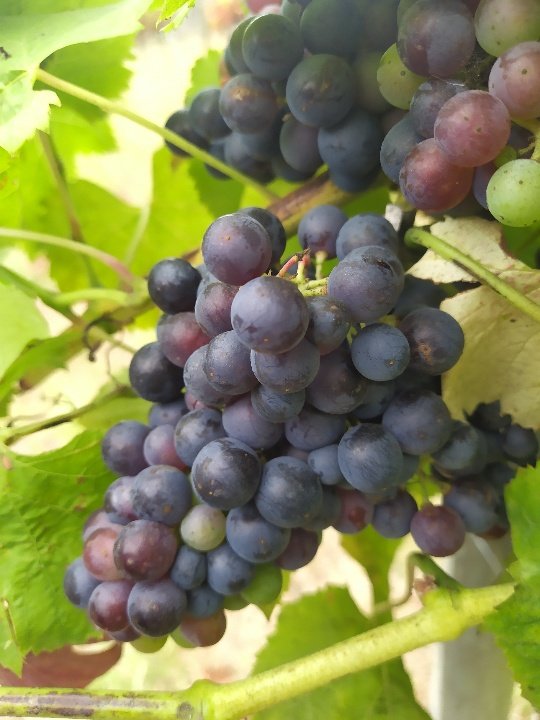
Berries visible: 72
Grape clusters: 2